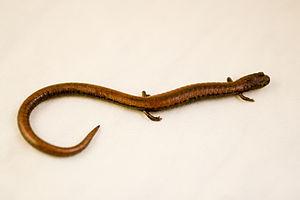
Batrachoseps gavilanensis est une espèce d'urodèles de la famille des Plethodontidae.